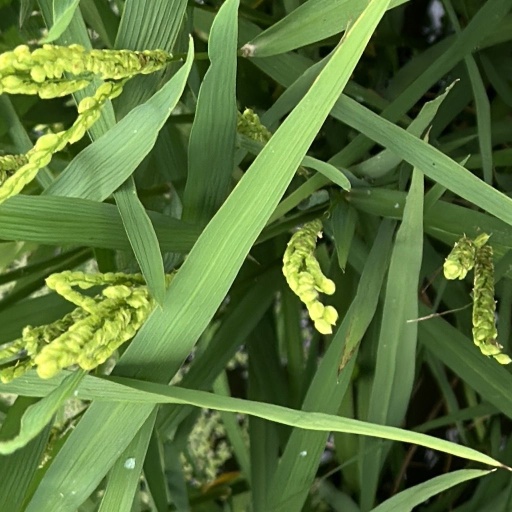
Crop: rice